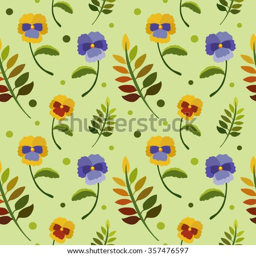
vector pattern with bright flowers on the green background .